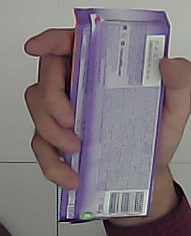
Product: milka_chocolate